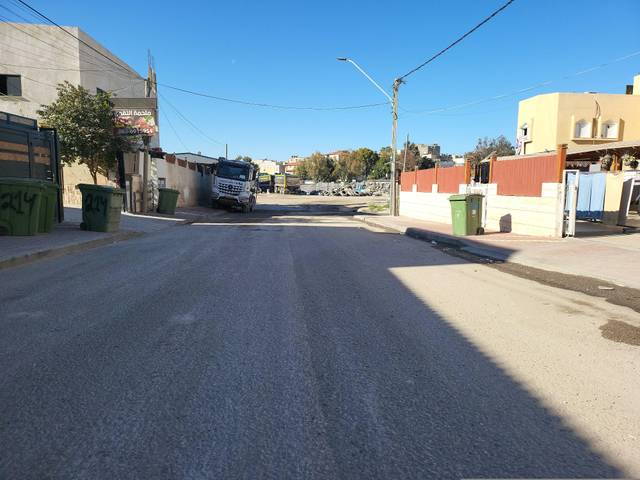
Region: Israel
Coordinates: 31.388, 34.766